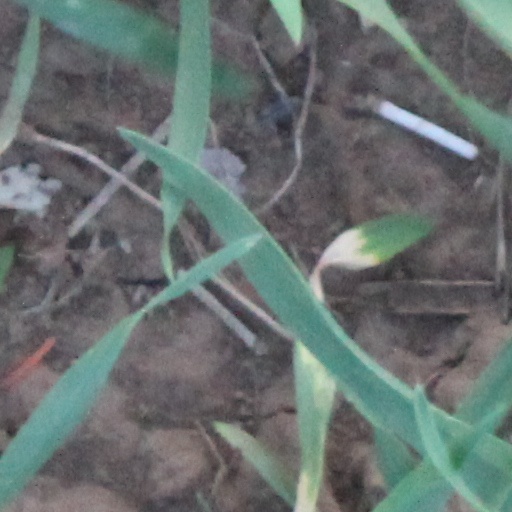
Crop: wheat